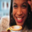
Label: woman